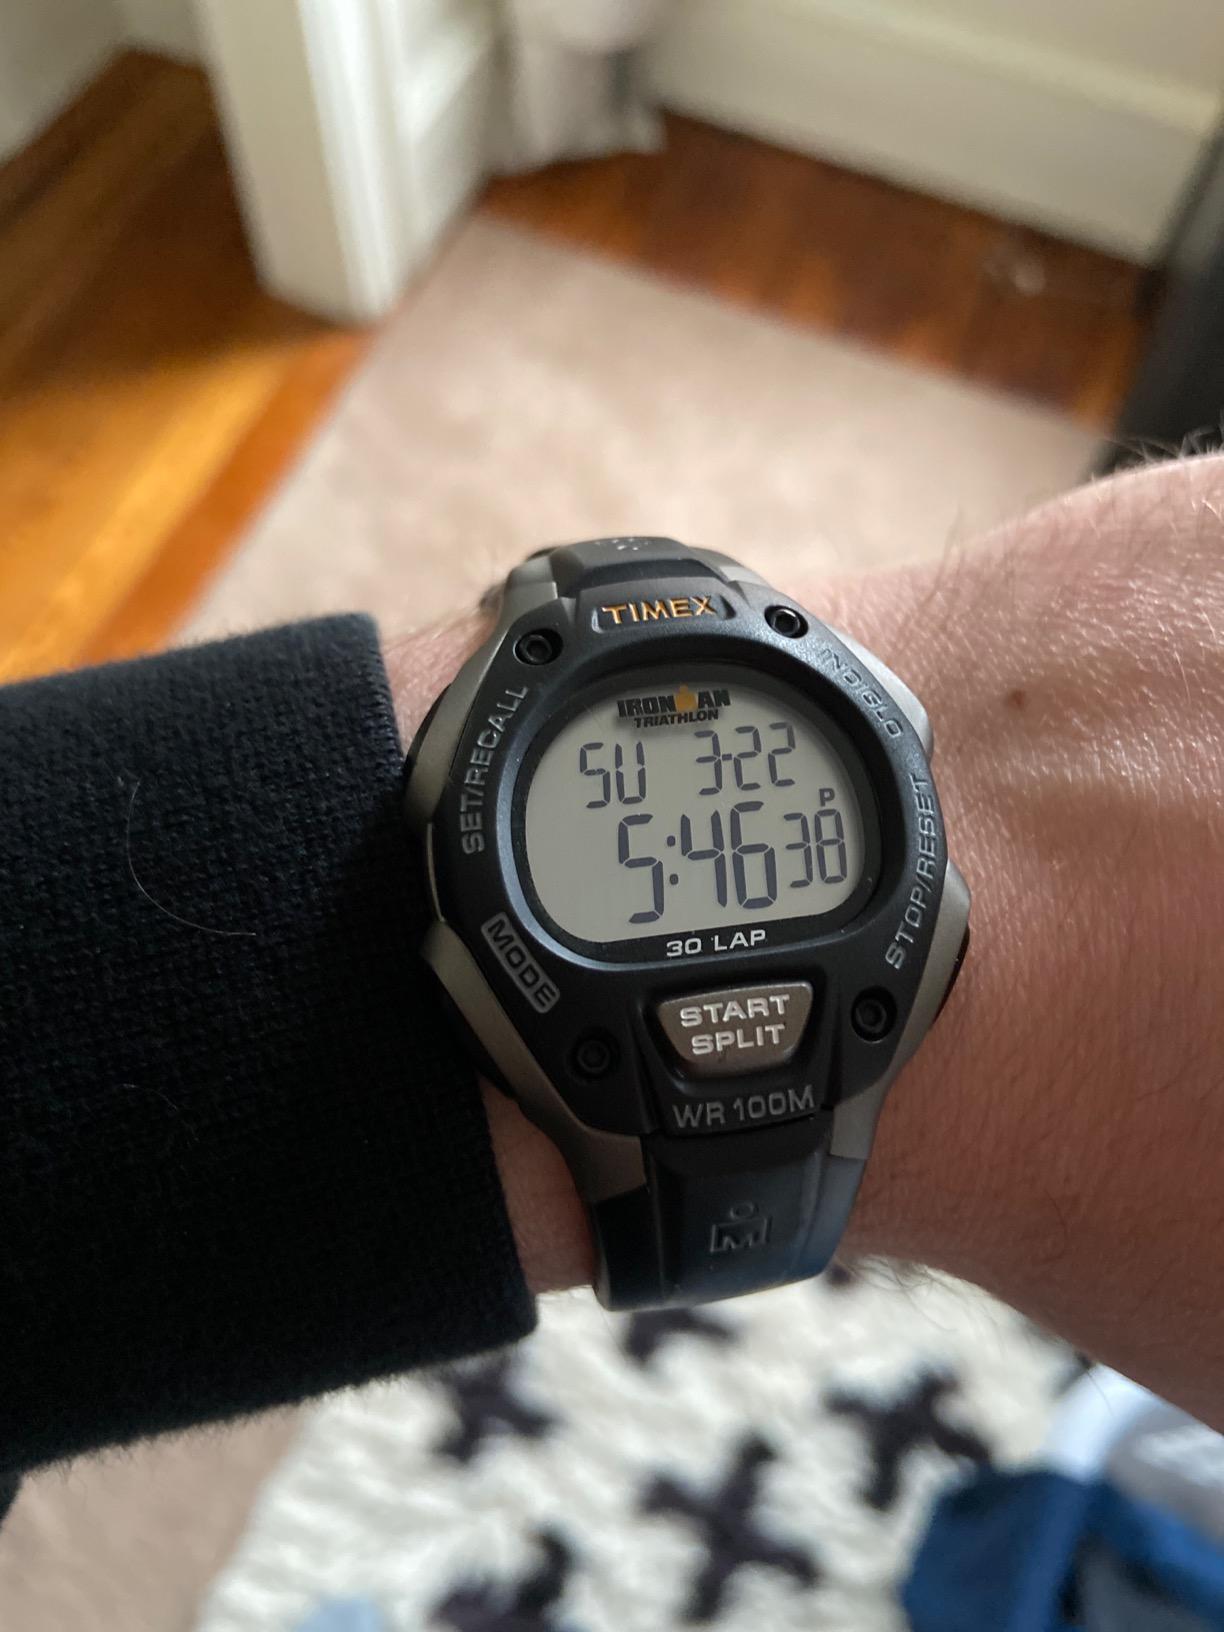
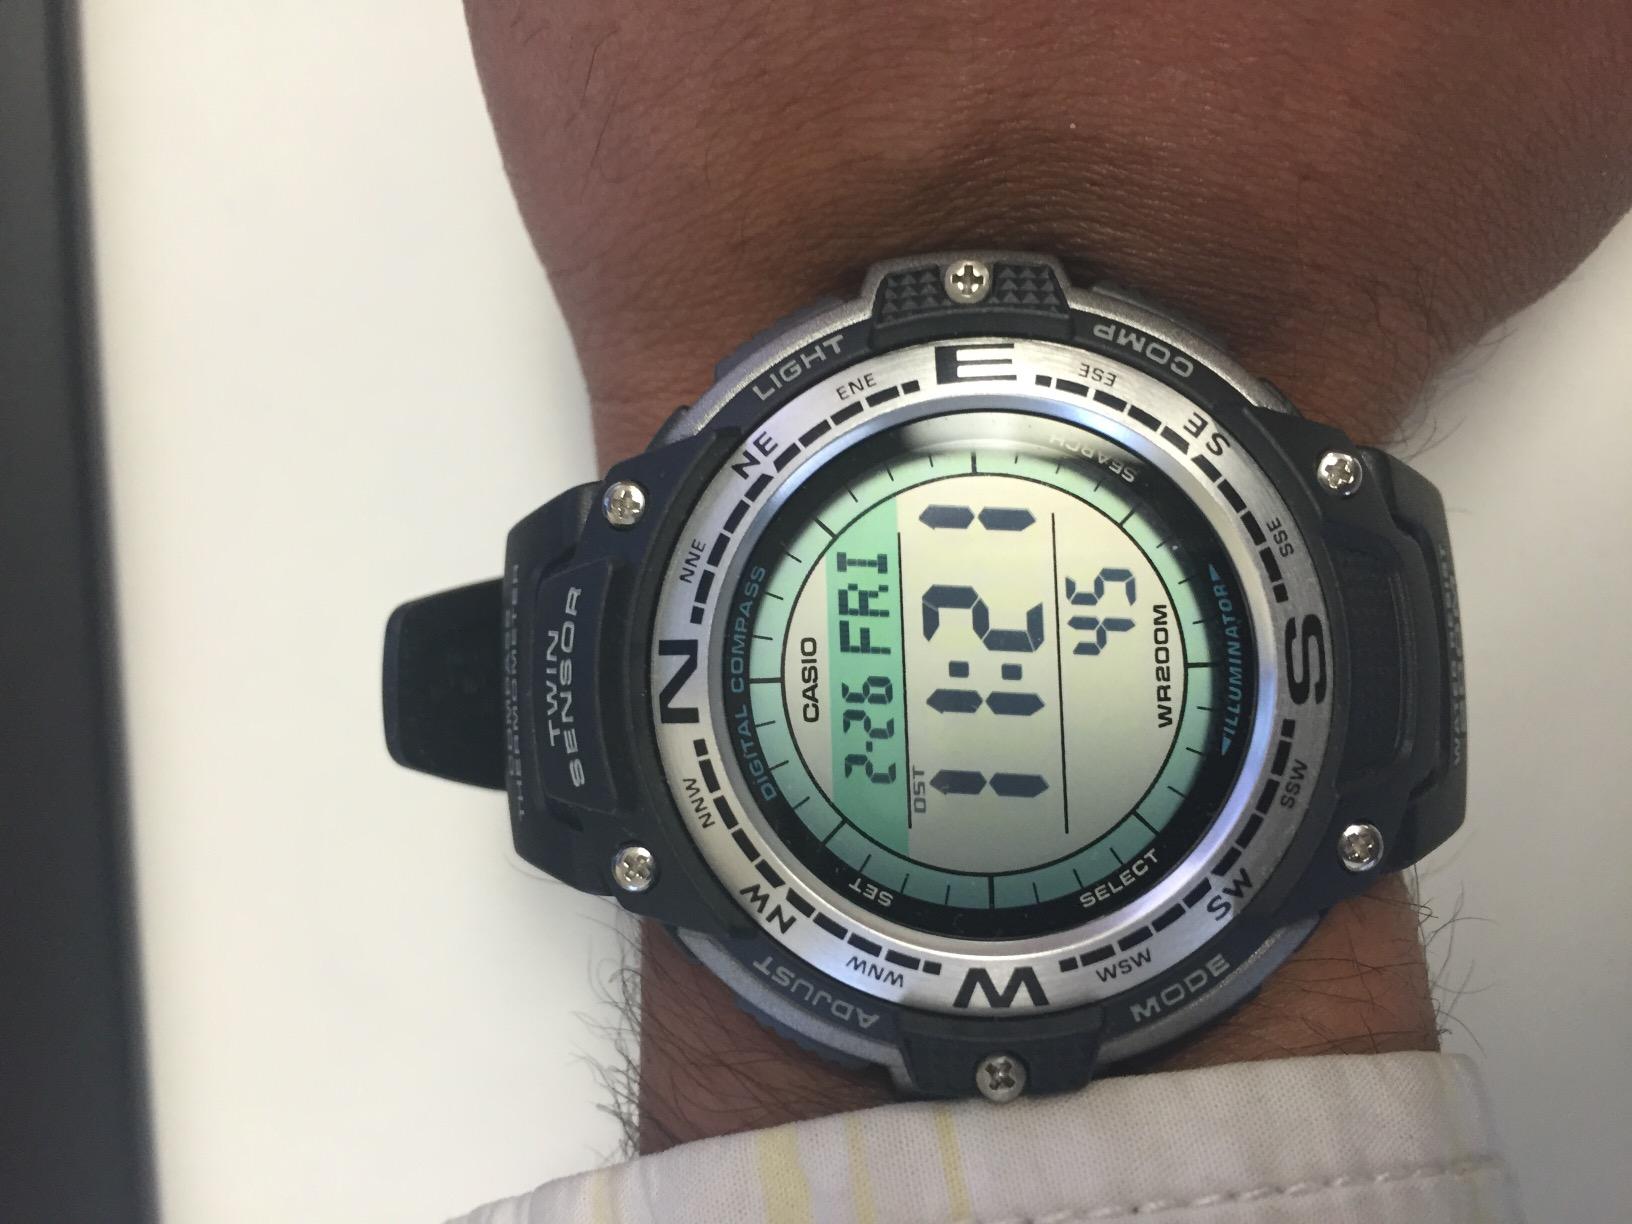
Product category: accessories_watch
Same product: no